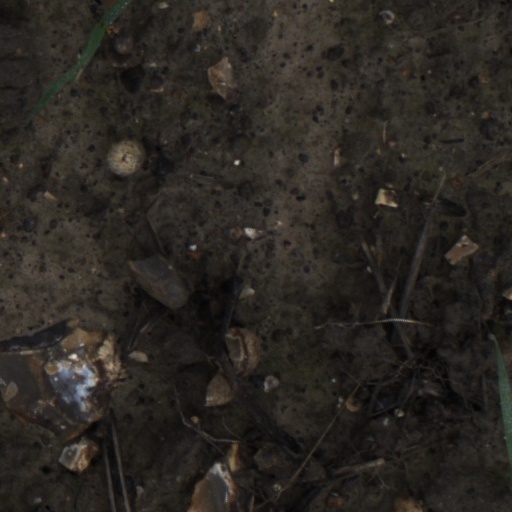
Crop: wheat